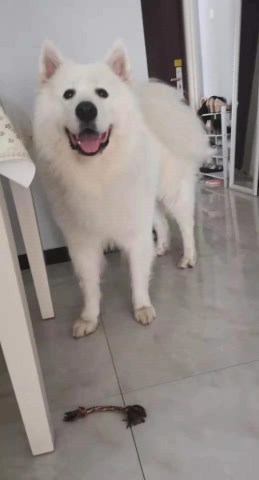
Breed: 2192-n000088-Samoyed